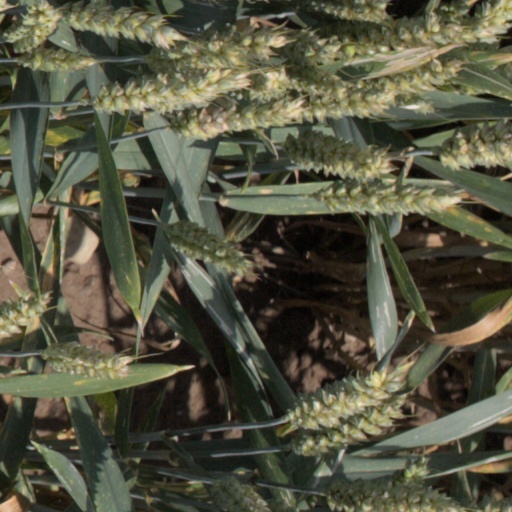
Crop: wheat